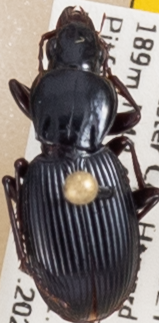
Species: Pterostichus tristis
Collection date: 2021-08-18
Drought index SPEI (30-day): -1.28
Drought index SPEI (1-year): -0.03
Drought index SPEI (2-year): -0.8